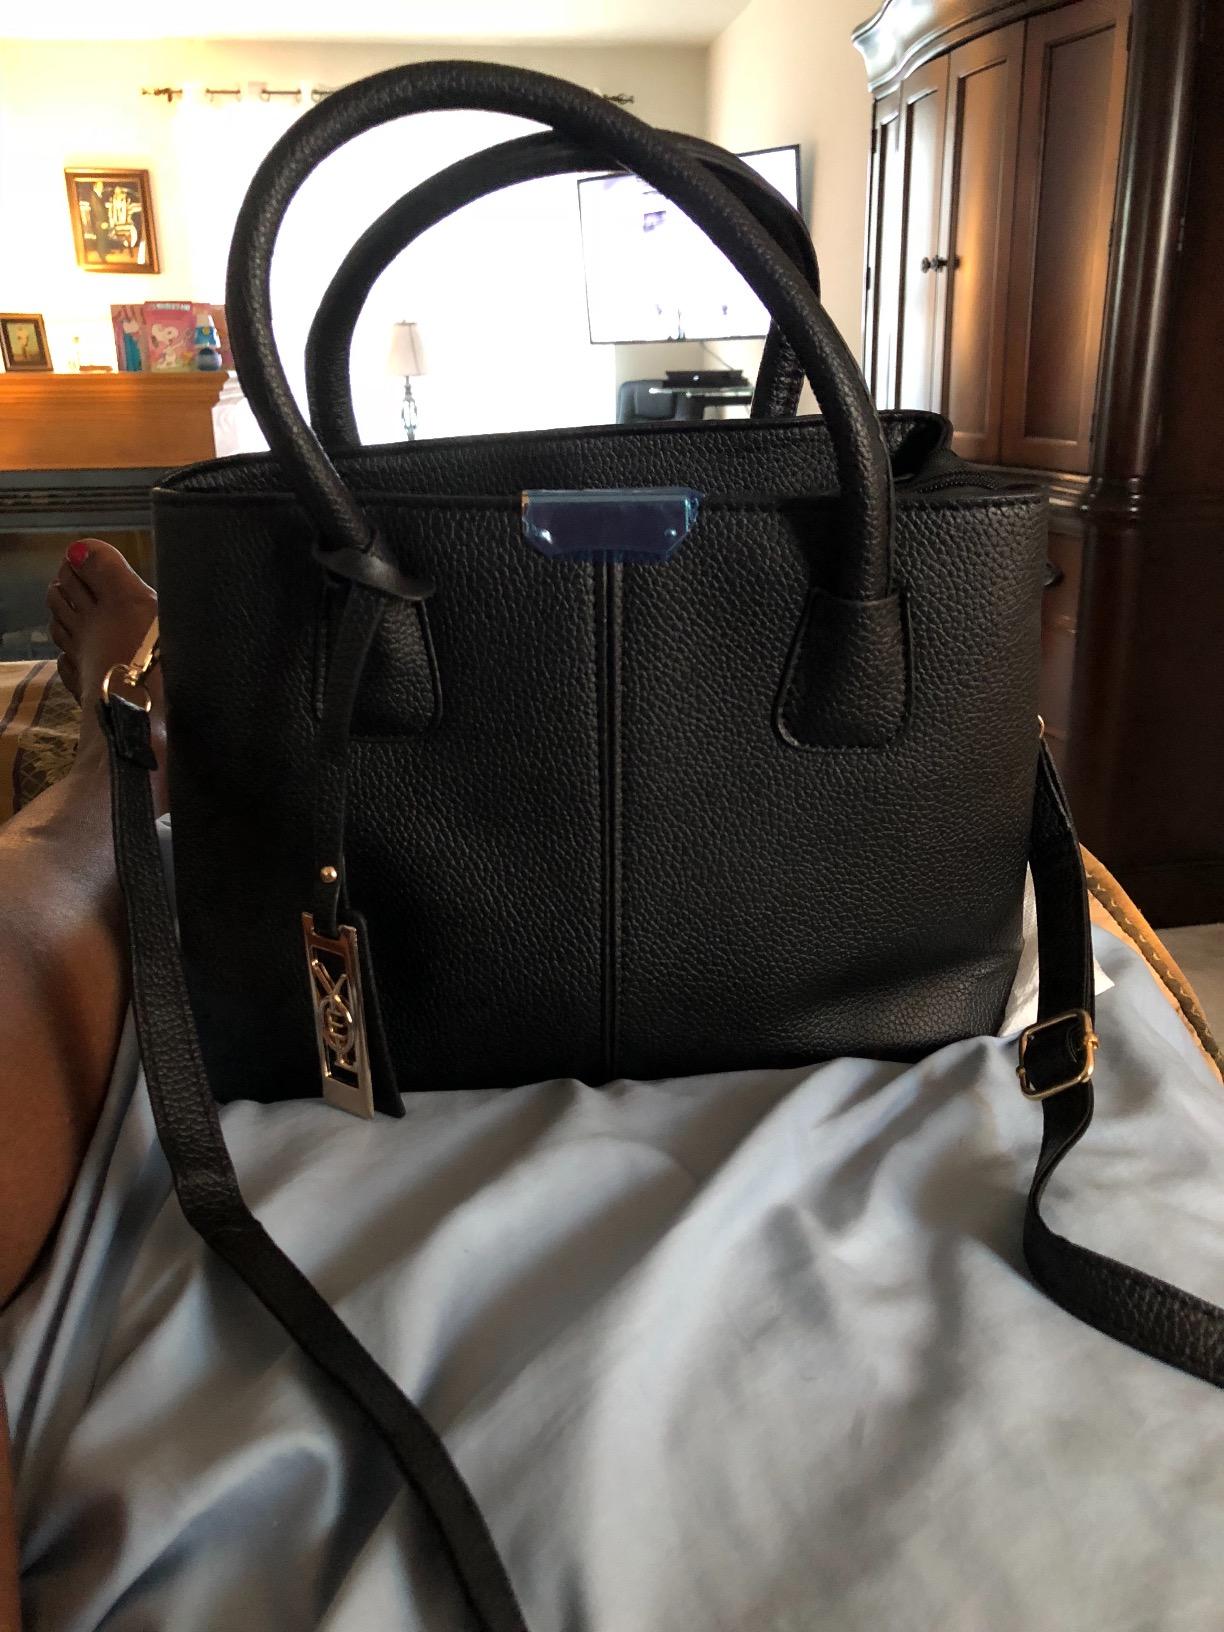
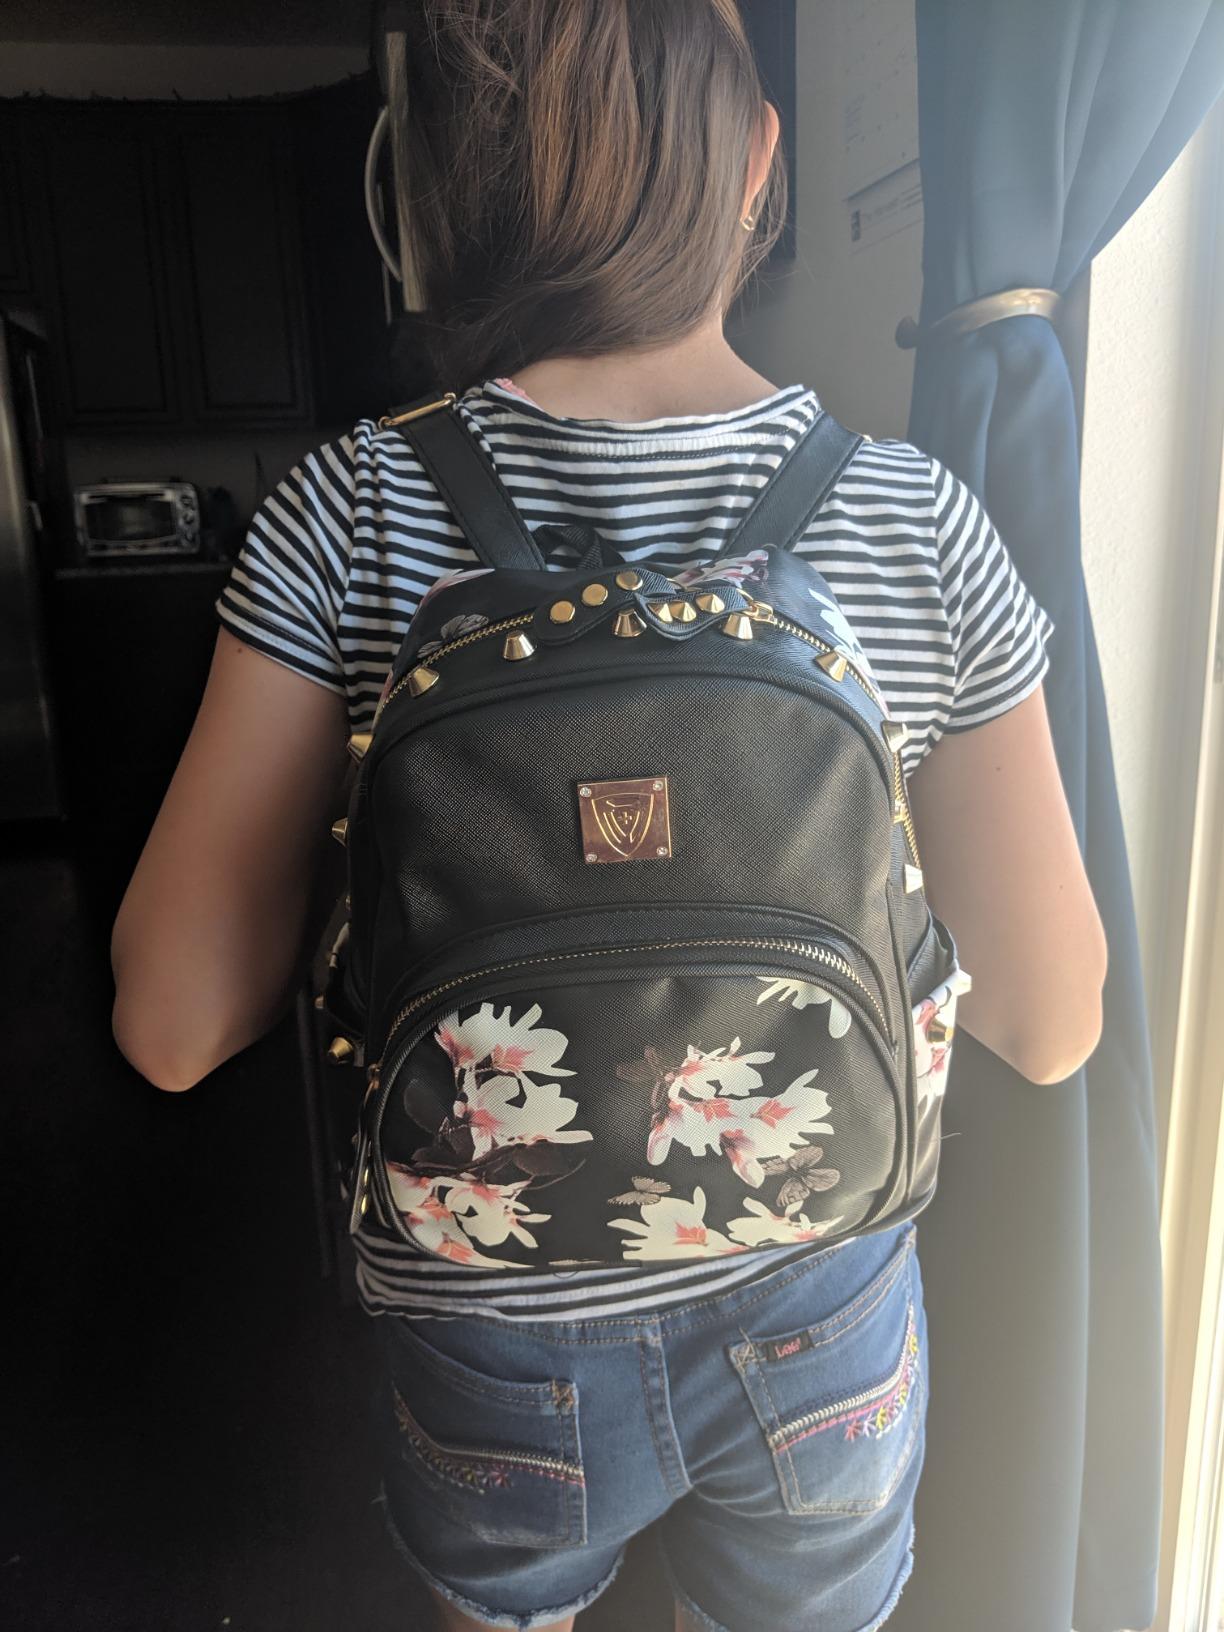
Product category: accessories_handbag
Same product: no